RS-82 (rocket family)

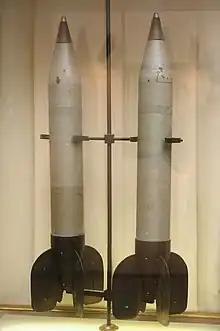
RS-82

RS-82 officially entered service in 1937 and RS-132 in 1938. The RS-82 missiles were carried by Polikarpov I-15, I-16 and I-153 fighter planes, the Polikarpov R-5 reconnaissance plane and the Ilyushin Il-2 close air support plane, while the heavier RS-132 missiles could be carried by bombers. Many small ships of the Soviet Navy were also fitted with the RS-82 missile, including the MO-class small guard ship.